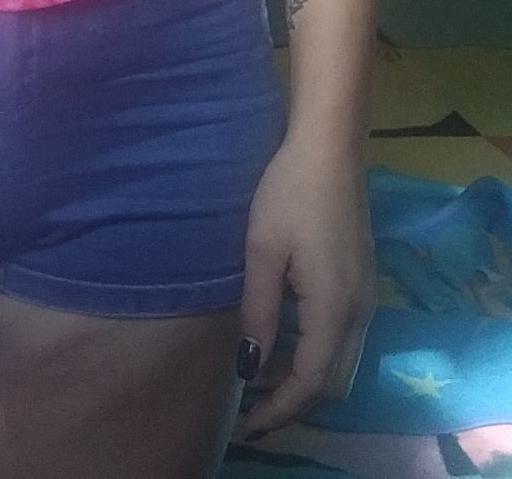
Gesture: no_gesture